Pymble Reservoirs No. 1 and No. 2

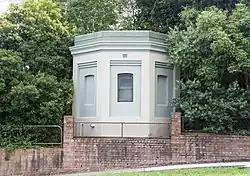
Pymble Reservoir No. 1 valve house

The Pymble Reservoirs No. 1 and No. 2 are two heritage-listed reservoirs located at Pacific Highway in the Sydney suburb of Pymble in the Ku-ring-gai Council local government area of New South Wales, Australia. The reservoirs are also known as Pymble Reservoir No. 1 (Covered) (WS 0097) and (WS 0097); and Pymble Reservoir No. 2 (Covered) (WS 0098) and (WS 0098). The property is owned by Sydney Water, a State-owned statutory corporation of the Government of New South Wales. The reservoirs were added to the New South Wales State Heritage Register on 15 November 2002.